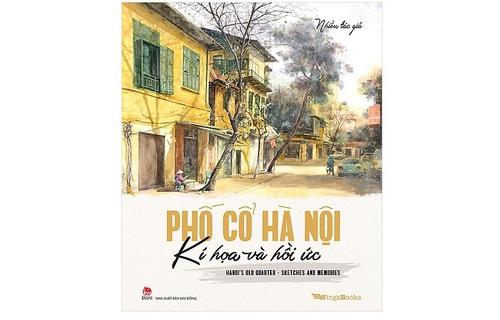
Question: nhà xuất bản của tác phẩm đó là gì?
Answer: nhà xuất bản kim đồng